Hugo-Häring-Haus

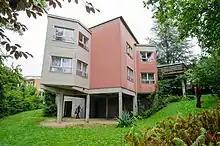
Hugo-Häring-Haus, 2019

The Hugo-Häring-Haus (also called ""Hugo-Häring-houses"") is one of two houses built by Hugo Häring in 1950 in Biberach an der Riß. With the support of Kreissparkasse Biberach, it became a municipal property, is a registered cultural monument of the modern age, and is being restored by the Hugo-Häring-Gesellschaft e.V. supervised.